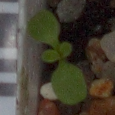
Label: shepherds_purse